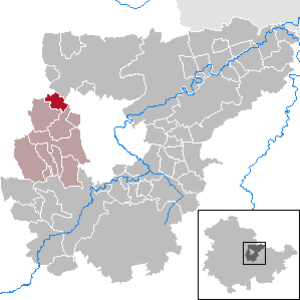
Ottstedt am Berge est une municipalité allemande du land de Thuringe, dans l'arrondissement du Pays-de-Weimar, au centre de l'Allemagne. En 2015, sa population est de 257 habitants.